The First Collection of Criticism by a Living Female Rock Critic

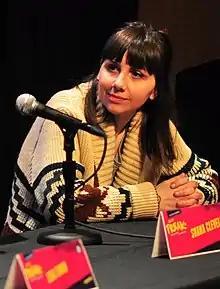
Jessica Hopper in 2015

Reviewing the book in the "Chicago Tribune", Kathleen Rooney compared Hopper to critics like Pauline Kael and Susan Sontag, saying "Every piece...is powerfully written, wittily observed and unafraid to argue. Taken individually...and as a whole, they make an airtight case for why the professional critic still matters, and why it is a thrill to spend time in the presence of someone whose job it is to care so much and so intelligently." "New York Times" book critic Dwight Garner described "The First Collection" as "by turns loose and warm and finicky and outraged, and its best pieces are more observant than 94 percent of the first novels that have come my way this year."